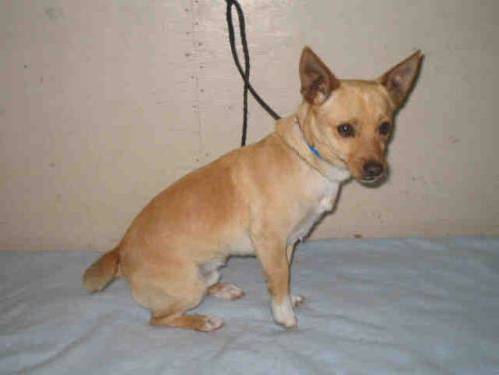
Label: dog